Marietta Stanley Case

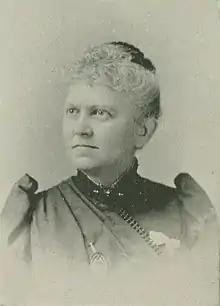
"A Woman of the Century"

Marietta Stanley Case (Stanley; August 22, 1845 – 21 July 1900) was a 19th-century American poet and temperance advocate. Her very best poems were entitled, "The Waning Century" and "Amorpatioe", the latter being written for the Daughters of the American Revolution (D.A.R.), as well as "Amor Patriæ", written for her alma mater. She was one of the Connecticut women authors given creditable mention at the Cotton States and International Exposition (Atlanta, 1895).